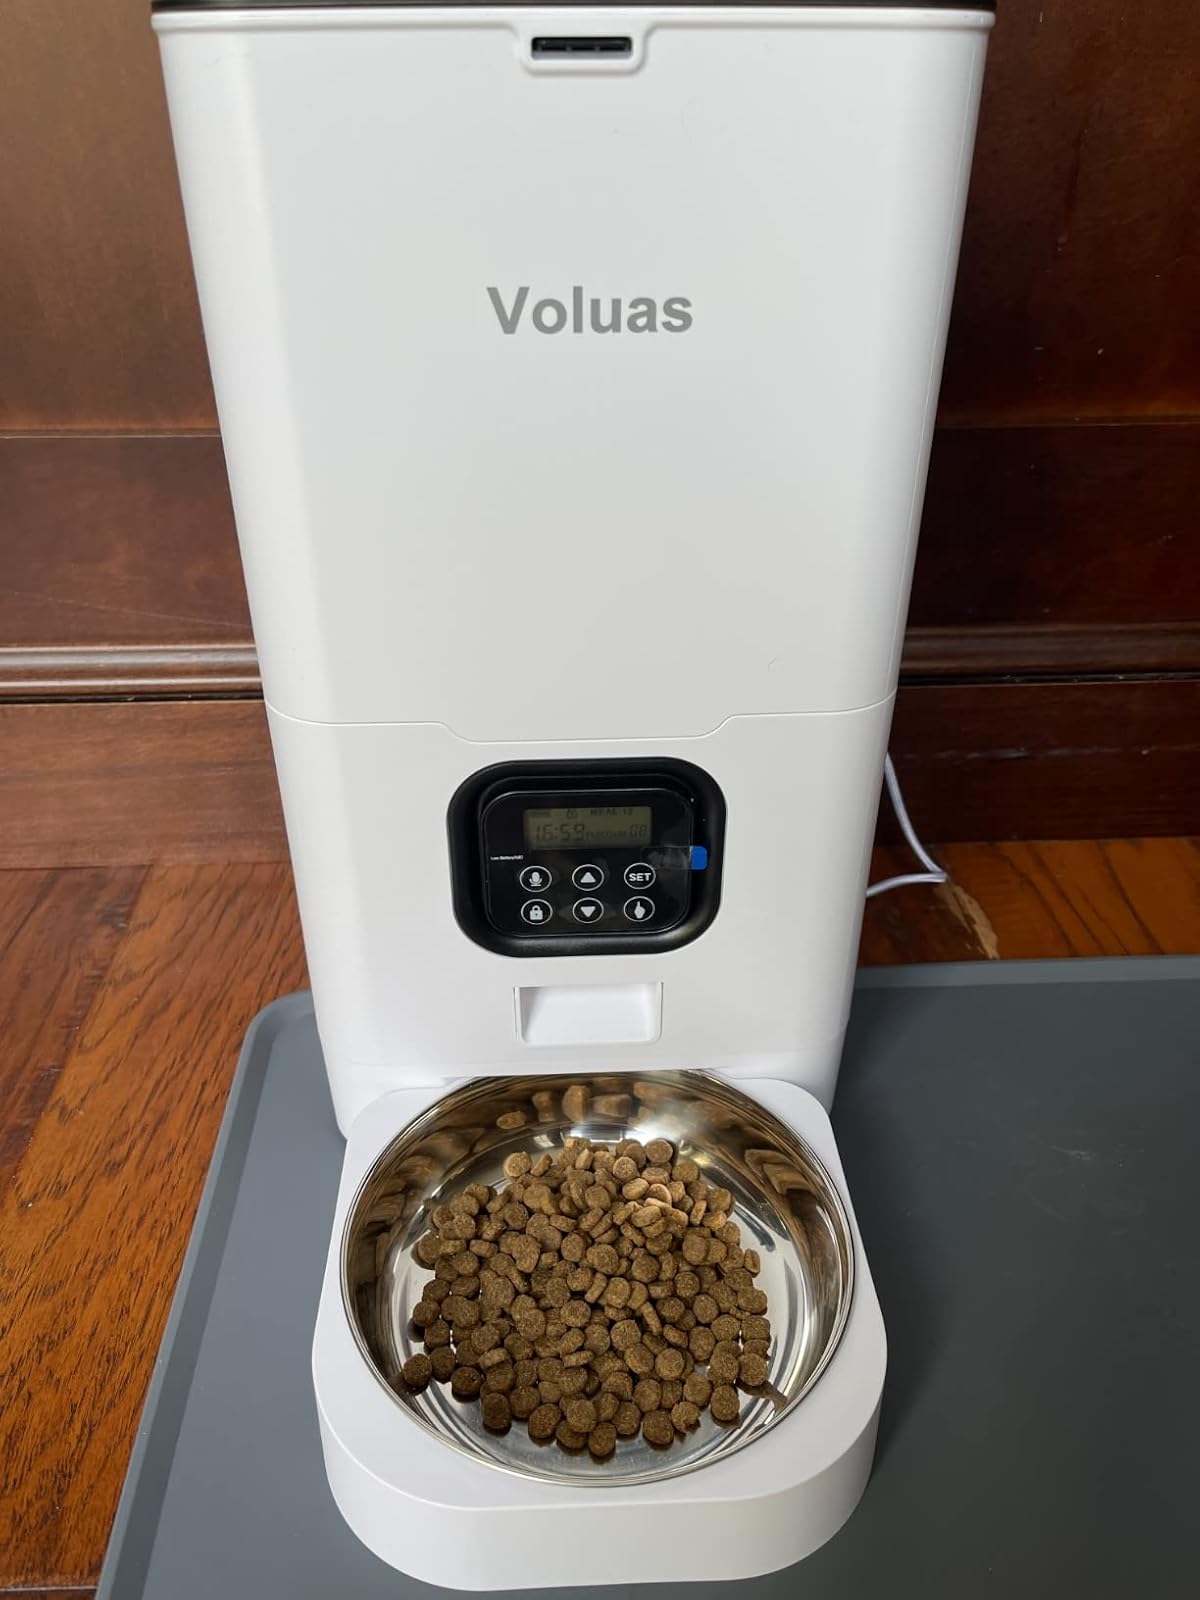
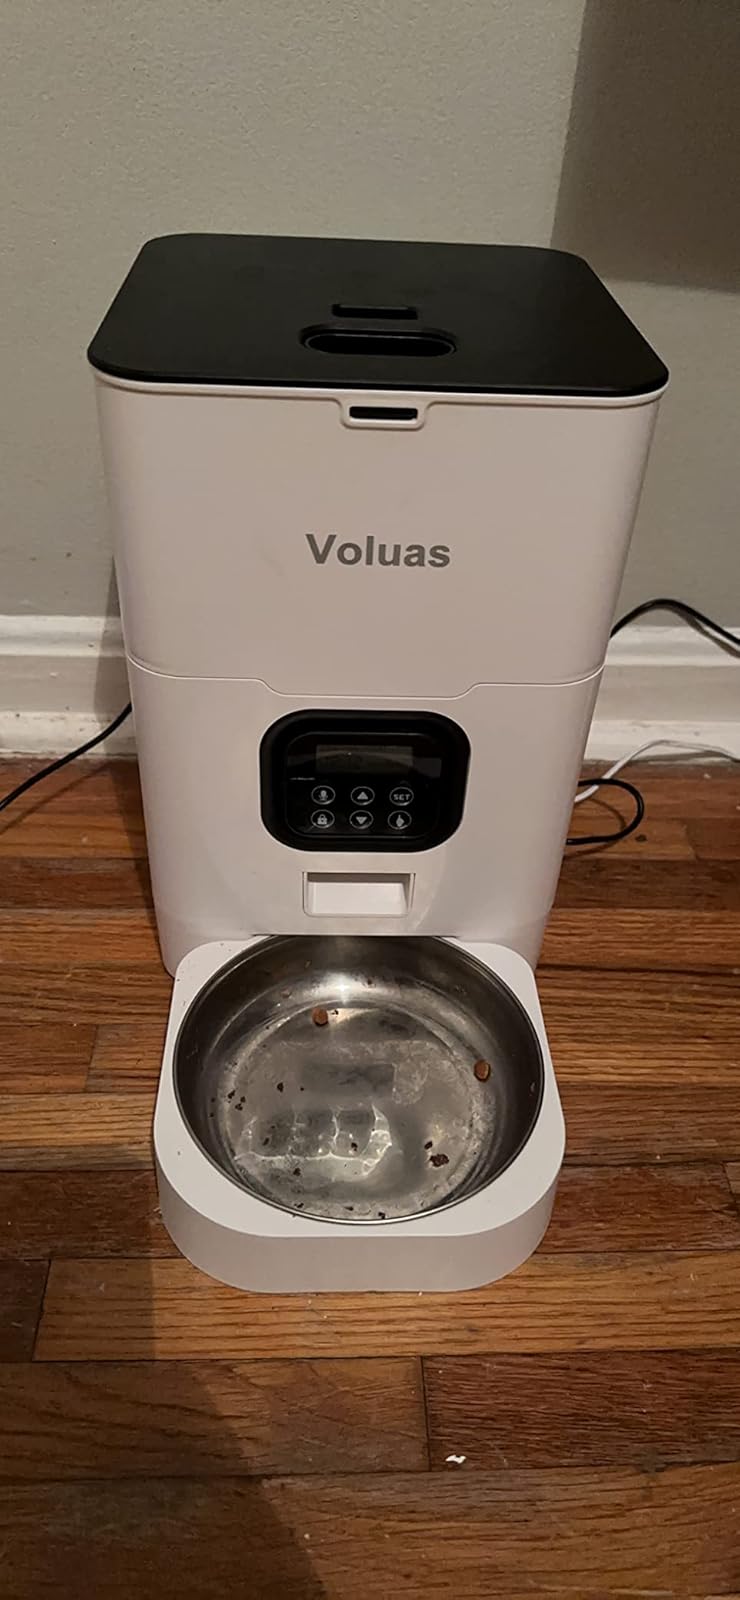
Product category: items_feeder
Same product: yes